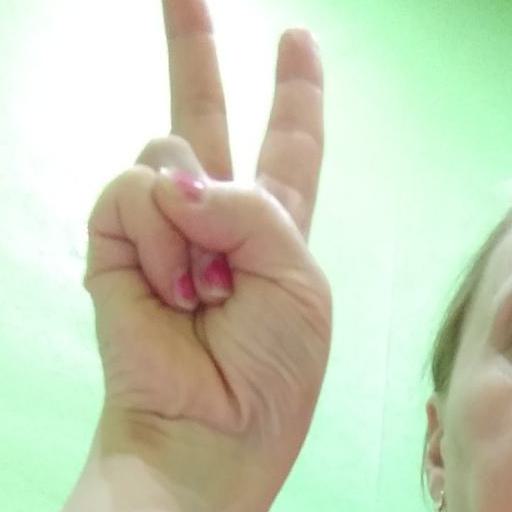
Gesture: peace